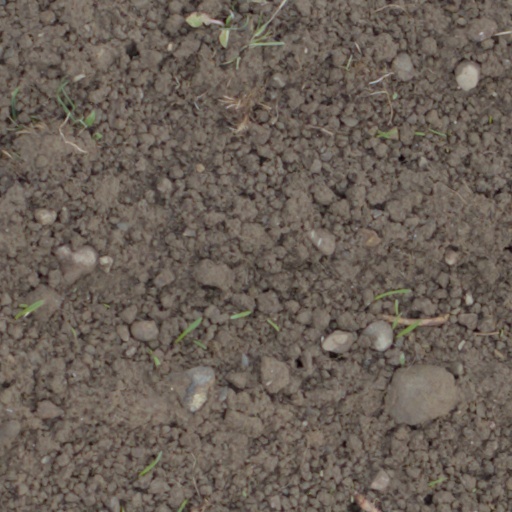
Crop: wheat